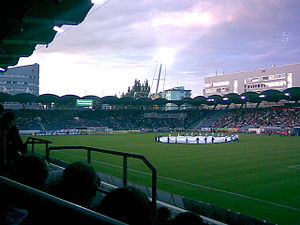
Graz / Idræt
Graz-Liebenau Stadion
Graz er en by i republikken Østrig, hovedstad i delstaten Steiermark, og ligger i det sydøstlige Østrig. Byen, som har 257 328 indbyggere, er Østrigs næststørste by. Graz er en vigtig universitetsby med fire universiteter og fire højere læreanstalter. Den gamle by i Graz er optaget på UNESCOs verdensarvsliste, og i 2003 var Graz Europas kulturhovedstad.